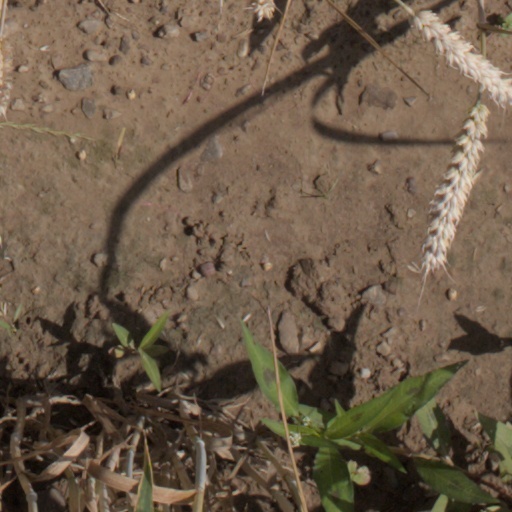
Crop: wheat